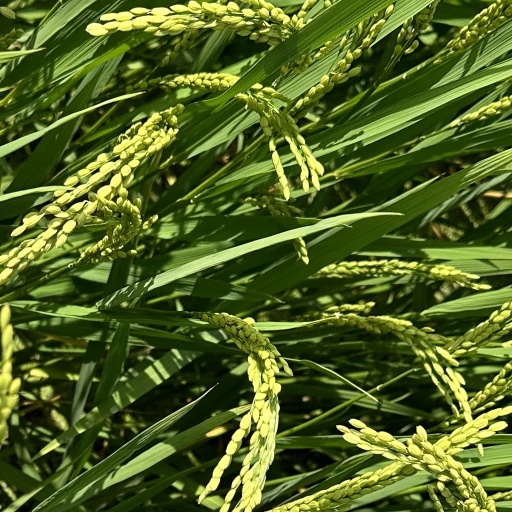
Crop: rice